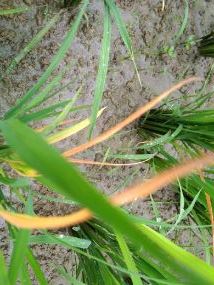
Disease: Tungro